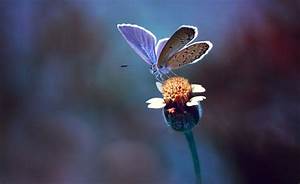
Label: farfalla